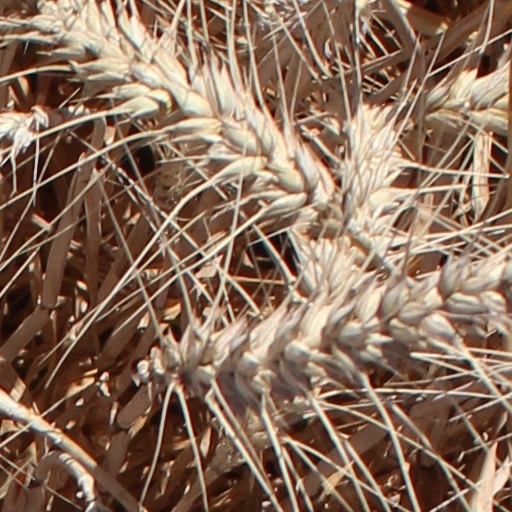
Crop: wheat